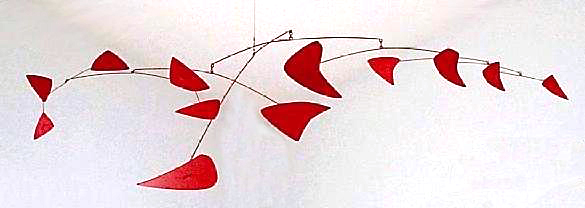
อเล็กซานเดอร์ คาลเดอร์

File:Alexander Calder 1947 - Photo by Carl Van Vechten.jpg|thumb|Alexander Calder 1947.

อเล็กซานเดอร์ คาลเดอร์ หรือ แซนดี้ คาลเดอร์ () (22 กรกฎาคม ค.ศ. 1898 - 11 พฤศจิกายน ค.ศ. 1976) เป็นประติมากรของขบวนการลัทธิเหนือจริงคนสำคัญของสหรัฐอเมริกาของคริสต์ศตวรรษที่ 20 คาลเดอร์มีชื่อเสียงจากการเป็นผู้ริเริ่มการสร้าง “mobile (sculpture)|ประติมากรรมจลดุล”มะลิฉัตร เอื้ออานันท์. “พจนานุกรมศัพท์ศิลปะ” สำนักพิมพ์แห่งจุฬาลงกรณ์มหาวิทยาลัย, พ.ศ. 2545 (mobile sculpture) นอกจากประติมากรรมจลดุลแล้วคาลเดอร์ก็ยังสร้างงานที่เป็น “ประติมากรรมศักยดุล”มะลิฉัตร เอื้ออานันท์. “พจนานุกรมศัพท์ศิลปะ” สำนักพิมพ์แห่งจุฬาลงกรณ์มหาวิทยาลัย, พ.ศ. 2545 หรือ “ประติมากรรมสถิต” (stabile), จิตรกรรม, lithography|ภาพพิมพ์หิน, toy|ของเล่น, พรมทอแขวนผนัง และ jewelry|เครื่องประดับด้วย
== วัยเด็ก ==
คาลเดอร์ผู้เกิดที่ลอว์ตันในรัฐเพนซิลเวเนียในสหรัฐอเมริกาเมื่อวันที่22 กรกฎาคม ค.ศ. 1898 มาจากครอบครัวที่เป็นศิลปิน Alexander Stirling Calder|อเล็กซานเดอร์ สเตอร์ลิง คาลเดอร์ บิดาของคาลเดอร์เป็นประติมากรผู้มีชื่อเสียงผู้สร้างงานประติมากรรมสำหรับติดตั้งในที่สาธารณะหลายชิ้นส่วนใหญ่ในฟิลาเดลเฟีย ส่วนปู่ประติมากร Alexander Milne Calder|อเล็กซานเดอร์ มิลน์ คาลเดอร์ เกิดที่สกอตแลนด์และอพยพมาฟิลาเดลเฟียในปี ค.ศ. 1868 งานที่เป็นที่รู้จักกันดีที่สุดเป็นประติมากรรมขนาดใหญ่ของWilliam Penn|วิลเลียม เพนน์บนหอตึกเทศบาลเมืองฟิลาเดลเฟีย นาเนตต์ เลเดอเรอร์ คาลเดอร์มารดาของคาลเดอร์เป็นภาพเหมือน|จิตรกรภาพเหมือนอาชีพผู้ได้รับการศึกษาจากAcadémie Julian|สถาบันฌูเลียนและSorbonne|ซอร์บอร์นในกรุงปารีสราวระหว่างปี ค.ศ. 1888 ถึงปี ค.ศ. 1893 ต่อมานาเนตต์ย้ายไปอยู่ที่ฟิลาเดลเฟียเมื่อไปพบกับAlexander Stirling Calder|อเล็กซานเดอร์ สเตอร์ลิง คาลเดอร์ขณะที่กำลังศึกษาอยู่ที่Pennsylvania Academy of the Fine Arts|สถาบันวิจิตรศิลป์แห่งฟิลาเดลเฟีย Herbert Palmer Gallery - Nanette Calder บิดามารดาของคาลเดอร์สมรสกันเมื่อวันที่ 22 กุมภาพันธ์ ค.ศ. 1895 พี่สาวคนโตมาร์กาเร็ต หรือ เพ็กกี้ คาลเดอร์เกิดในปี ค.ศ. 1896 ต่อมาเมื่อสมรสก็เปลี่ยนชื่อเป็น มาร์กาเร็ต คาลเดอร์ เฮย์ส และเป็นผู้มีบทบาทสำคัญในการก่อตั้งUC Berkeley Art Museum|พิพิธภัณฑ์ศิลปะมหาวิทยาลัยแคลิฟอร์เนียเบิร์กลีย์Hayes, Margaret Calder, Three Alexander Calders: A Family Memoir. Middlebury, VT: Paul S Eriksson, 1977.
ในปี ค.ศ. 1902 เมื่ออายุได้สี่ปีคาลเดอร์ก็เป็นแบบเปลือยให้กับประติมากรรม “The Man Cub” ที่สร้างโดยบิดาที่ในปัจจุบันตั้งแสดงอยู่ที่พิพิธภัณฑ์ศิลปะเมโทรโพลิทัน ในปีเดียวกันคาลเดอร์ก็สร้างงานหนึ่งในงานชิ้นแรกๆ เสร็จเป็นช้างที่ทำด้วยดินเหนียวCalder, Alexander and Davidson, Jean, Calder, An Autobiography with Pictures. New York: Pantheon Books, 1966, p. 13.
สามปีต่อมาเมื่อคาลเดอร์อายุได้เจ็ดปีและเมื่อพี่สาวอายุได้เก้าปี สเตอร์ลิง คาลเดอร์ก็ล้มป่วยด้วยวัณโรค บิดามารดาจึงไปรักษาตัวอยู่ที่ฟาร์มปศุสัตว์ที่ออราเคิลในแอริโซนาทิ้งลูกๆ ไว้ให้อยู่ในความดูแลของเพื่อนของครอบครัวอยู่ปีหนึ่งCalder, Alexander and Davidson, Jean, Calder, An Autobiography with Pictures. New York: Pantheon Books, 1966, p. 15. ครอบครัวกลับมาพบกันอีกครั้งในเดือนมีนาคมปี ค.ศ. 1906 และพักอยู่ที่ฟาร์มในแอริโซนาจนถึงฤดูใบไม้ร่วงปีเดียวกัน Calder Foundation
จากแอริโซนาครอบครัวคาลเดอร์ย้ายไปอยู่ที่แพซาดีนา, แคลิฟอร์เนีย|แพซาดีนาในรัฐแคลิฟอร์เนีย ห้องใต้หลังคาของบ้านกลายเป็นห้องทำงานประติมากรรมห้องแรกของคาลเดอร์ เมื่อได้รับเครื่องมือชุดแรก คาลเดอร์ใช้เศษลวดทองแดงที่พบตามถนนและลูกปัดจากตุ๊กตาของพี่สาวในการทำเครื่องประดับ เมื่อวันที่ 1 มกราคม ค.ศ. 1907 มารดาก็นำคาลเดอร์ไปชมTournament of Roses Parade|เทศกาลพาเหรดดอกไม้ประจำปีแห่งแพซาดีนา (Tournament of Roses Parade) ที่คาลเดอร์ได้ดูการแข่งรถม้าสี่ตัว เหตุการณ์ดังว่าต่อมากลายมาเป็นผลงานละครสัตว์ของคาลเดอร์Calder, Alexander and Davidson, Jean, Calder, An Autobiography with Pictures. New York: Pantheon Books, 1966, pp. 21-22.
ในปี ค.ศ. 1909 เมื่อเรียนอยู่ชั้นสี่คาลเดอร์ก็สลักรูปสุนัขและเป็ดจากแผ่นทองเหลืองเป็นของขวัญวันคริสต์มัสสำหรับบิดามารดา ประติมากรรมที่ทำเป็นสามมิติและเป็นจลนศิลป์ที่เคลื่อนไหวได้ เพราะจะเคลื่อนไหวเมื่อแตะเบาๆ งานประติมากรรมเหล่านี้มักจะได้รับการกล่าวถึงว่าเป็นตัวอย่างผลงานสมัยแรกที่แสดงถึงแนวความสามารถของคาลเดอร์Hayes, Margaret Calder, Three Alexander Calders: A Family Memoir. Middlebury, VT: Paul S Eriksson, 1977, p. 41.
ในปี ค.ศ. 1910 เมื่อการพักฟื้นของสเตอร์ลิง คาลเดอร์สิ้นสุดลง ครอบครัวก็ย้ายกลับไปฟิลาเดลเฟีย เมื่อคาลเดอร์ไปเข้าศึกษาอยู่ที่Germantown Academy|สถาบันเจอร์มันทาวน์อยู่ระยะหนึ่งและต่อมาCroton-on-Hudson|โครทัน-ออน-ฮันสันในรัฐนิวยอร์กCalder, Alexander and Davidson, Jean, Calder, An Autobiography with Pictures. New York: Pantheon Books, 1966, pp. 28-29. ในโครทันระหว่างที่ศึกษาในขั้นมัธยมคาลเดอร์ได้มีโอกาสทำความรู้จักกับจิตรกร Everett Shinn|เอเวอเรตต์ ชินน์ ที่คาลเดอร์สร้างระบบที่ใช้พลังแรงดึงดูดสำหรับรถไฟกล ที่คาลเดอร์บรรยายว่า:

หลังจากโครทันครอบครัวคาลเดอร์ก็ย้ายไปสปุยเทนเดวิลในบร็องซ์ เพื่อให้ไปอยู่ใกล้กับห้องทำงานที่ถนนสายสิบที่สเตอร์ลิง คาลเดอร์เช่าไว้ทำงาน ขณะที่พำนักอยู่ที่สปุยเทนเดวิลคาลเดอร์ก็เข้าศึกษาที่โรงเรียนมัธยมยองเคอร์
ในปี ค.ศ. 1912 สเตอร์ลิง คาลเดอร์ได้รับแต่งตั้งให้เป็นหัวหน้าผู้ทำการแทนของแผนกประติมากรรมของPanama Pacific International Exposition|การแสดงนิทรรศการนานาชาติปานามาแปซิฟิกในซานฟรานซิสโก คาลเดอร์เริ่มแสดงงานประติมากรรมในนิทรรศการที่จัดขึ้นในปี ค.ศ. 1915 ระหว่างที่ศึกษาอยู่ในระดับไฮสกูลระหว่างปี ค.ศ. 1912 ถึงปี ค.ศ. 1915 ครอบครัวคาลเดอร์ก็ย้ายไปมาระหว่างนิวยอร์กกับแคลิฟอร์เนีย ในบ้านที่อยู่ใหม่แต่ละที่บิดามารดาก็จะยกห้องใต้หลังคาไว้ให้เป็นห้องทำงานของคาลเดอร์ ในตอนปลายของสมัยเด็กคาลเดอร์พักอยู่กับเพื่อนในแคลิฟอร์เนียขณะที่บิดามารดาย้ายกลับไปนิวยอร์ก เพื่อจะได้เรียนจบได้ที่โรงเรียนมัธยมโลเวลล์ในซานฟรานซิสโก คาลเดอร์จบการศึกษาในปี ค.ศ. 1915
== สมัยแรก ==
ไฟล์:Calder-redmobile.jpg|thumb|right|300px|“จลดุลแดง” ค.ศ. 1956 ทำด้วยแผ่นโลหะร้อยด้วยเส้นโลหะทาสีMontreal Museum of Fine Arts|พิพิธภัณฑ์วิจิตรศิลป์แห่งมอนทรีออล
แม้ว่าบิดามารดาจะสนับสนุนคาลเดอร์ให้เป็นผู้มีความสร้างสรรมาตั้งแต่เด็ก แต่ก็ไม่สนับสนุนให้ลูกเป็นศิลปินเพราะเป็นอาชีพที่ลำบากในการทำมาหากิน ในปี ค.ศ. 1915 คาลเดอร์ตัดสินใจเข้าเรียนสาขาวิศวกรรมเครื่องกลหลังจากได้ศึกษาเกี่ยวกับพื้นฐานจากเพื่อนร่วมชั้นชื่อไฮด์ หลุยส์ที่โรงเรียนมัธยมโลเวลล์ สเตอร์ลิง คาลเดอร์จัดให้คาลเดอร์เข้าศึกษาที่Stevens Institute of Technology|สถาบันเทคโนโลยีสตีเฟนส์ที่โฮโบเคน, นิวเจอร์ซีย์|โฮโบเคนในนิวเจอร์ซีย์
คาลเดอร์เข้าเล่นในทีมฟุตบอลในปีแรกที่เป็นนักศึกษาและทำการฝึกกับทีมไปจนตลอดสี่ปี แต่ไม่ได้ลงเล่นแข่งขัน นอกจากฟุตบอลแล้วคาลเดอร์ก็ยังเล่นLacrosse|ลาครอสที่ดูจะมีความสำเร็จมากกว่า และเป็นสมาชิกของสมาคมภราดรภาพDelta Tau Delta|เดลทา เทา เดลทา คาลเดอร์มีความสามารถในวิชาคณิตศาสตร์
ในฤูดูร้อนของปี ค.ศ. 1916 คาลเดอร์ใช้เวลาห้าอาทิตย์ในการฝึกที่ศูนย์ฝึกทหารสำหรับพลเรือนแพลทส์เบิร์ก ในปี ค.ศ. 1917 คาลเดอร์ก็เข้าอยู่ในกองทหารเรือในสังกัดกองทหารฝึกสำหรับนักศึกษา (Student’s Army Training Corps) ที่สถาบันเทคโนโลยีสตีเฟนส์และได้รับแต่งตั้งให้เป็น “guide of the battalion” ซึ่งทำให้คาลเดอร์กล่าวว่าทำให้:

คาลเดอร์ได้รับปริญญาจากStevens Institute of Technology|สถาบันเทคโนโลยีสตีเฟนส์ในปี ค.ศ. 1919 ในช่วงเวลาสองสามปีต่อมาคาลเดอร์ก็ทำงานเกี่ยวกับการวิศวกรรมอยู่หลายหน้าที่ที่รวมทั้งเป็นวิศวกรไฮดรอลิคส์และคนเขียนแบบสำหรับบริษัทนิวยอร์กเอดิสัน แต่คาลเดอร์ก็ไม่พอใจกับหน้าที่ใดที่ทำ
ในเดือนมิถุนายน ค.ศ. 1922 คาลเดอร์ทำงานเป็นพนักงานดับเพลิงในห้องเครื่องของเรือขนส่งผู้โดยสาร “เอช. เอฟ. อเล็กซานเดอร์” ขณะที่เรือแล่นออกจากซานฟรานซิสโกไปยังนครนิวยอร์ก คาลเดอร์ได้มีโอกาสทำงานบนดาดฟ้าเรือตามริมฝั่งกัวเตมาลาและได้มีโอกาสได้เป็นทั้งพระอาทิตย์ขึ้นทางหนึ่งและพระจันทร์ตกอีกซีกหนึ่งของฟากฟ้าตรงข้ามที่คาลเดอร์บรรยายไว้ในหนังสืออัตชีวประวัติว่า:

เมื่อ “เอช. เอฟ. อเล็กซานเดอร์” จอดที่ท่าซานฟรานซิสโกคาลเดอร์ก็จะเดินทางขึ้นไปอเบอร์ดีนที่รัฐวอชิงตันไปเยึ่ยมพี่สาวกับพี่เขยเค็นเนธ เฮย์ส คาลเดอร์สมัครงานเป็นผู้คุมเวลาที่ค่ายโค่นไม้ ภูมิทัศน์ป่าเขาเป็นแรงบันดาลใจให้แก่คาลเดอร์เขียนจดหมายไปถึงบ้านไปขอสีและแปรง ไม่นานหลังจากนั้นคาลเดอร์ก็ตัดสินใจย้ายกลับไปนิวยอร์กเพื่อไปพยายามสร้างตัวเป็นศิลปิน
== อาชีพศิลปิน ==
เมื่อทำการตัดสินใจเป็นศิลปินแล้วคาลเดอร์ก็ย้ายกลับไปนิวยอร์กและไปสมัครเป็นนักศึกษาที่Art Students League of New York|สหพันธ์นักศึกษาศิลปะแห่งนิวยอร์ก ขณะที่เป็นนักศึกษาคาลเดอร์ก็ทำงานให้กับ “National Police Gazette” ที่งานชิ้นหนึ่งที่ได้รับมอบหมายให้ทำในปี ค.ศ. 1925 คือร่างภาพRingling Brothers and Barnum and Bailey Circus|คณะละครสัตว์ริงลิงบราเธอร์สและบาร์นัมและเบลีย์ คาลเดอร์มีความรู้สึกดึงดูดกับละครสัตว์ซึ่งเป็นหัวข้อที่มาปรากฏในงานหลายชิ้นที่มาสร้างต่อมา
ในปี ค.ศ. 1926 คาลเดอร์ย้ายไปปารีสไปเปิดห้องศิลป์ที่Montparnasse|มงต์ปาร์นาส ด้วยการคำแนะนำของพ่อค้าของเล่นชาวเซอร์เบียคาลเดอร์ก็สร้างของเล่นแบบที่เคลื่อนไหวได้ แม้ว่าจะไม่ได้พบกับพ่อค้าผู้นั้นอีกแต่คาลเดอร์ก็ส่งงานของเล่นไปแสดงที่ Salon des Humoristes ตามคำยุยงของเพื่อนประติมากรJose de Creeft|โฮเซ เดอ ครีฟท์ ต่อมาในฤดูใบไม้ผลิปีเดียวกันคาลเดอร์ก็เริ่มสร้าง “Cirque Calder” ซึ่งเป็นงานละครสัตว์ย่อส่วนที่ทำจากลวด, เส้นด้าย, ยาง, ผ้า และ สิ่งของที่หาได้ คาลเดอร์ออกแบบให้ใส่กระเป๋าเดินทางได้ (ในที่สุดก็มีด้วยกันห้าใบ) ละครสัตว์ของคาลเดอร์จึงเป็นงานเคลื่อนที่ และทำให้คาลเดอร์สามารถใช้ในการแสดงได้ทั้งในสหรัฐอเมริกาและยุโรป คาลเดอร์ให้การแสดงสดที่ไม่ได้เตรียมตัวมาก่อน (Improvisation) ที่ใช้บรรยากาศของการแสดงละครสัตว์จริงอย่างเต็มที่ ในที่สุดงาน “Cirque Calder” (มักจะแสดงที่Whitney Museum of American Art|พิพิธภัณฑ์ศิลปะอเมริกันวิทนีย์) ก็กลายเป็นงานที่เป็นที่นิยมกันในหมู่ชาวปารีสกลุ่มอาวองการ์ด จนคาลเดอร์สามารถหารายได้จากการขายตั๋วเพื่อช่วยจ่ายค่าเช่าบ้านได้
ไฟล์:Oeuvre de Calder.jpg|thumb|left|200px|“ชาย” ซึ่งเป็น “ประติมากรรมสถิต” โดยคาลเดอร์, มอนทรีออล
ในปี ค.ศ. 1927 คาลเดอร์ย้ายกลับไปยังสหรัฐอเมริกา ไปออกแบบของเล่นที่ทำด้วยไม้แบบผลักหรือดึงที่เคลื่อนไหวได้สำหรับเด็กที่ได้รับการผลิตระดับอุตสาหกรรมโดยบริษัทผลิตภัณฑ์กูลด์ที่วิสคอนซิน
ในปี ค.ศ. 1928 คาลเดอร์ก็จัดงานแสดงศิลปะของตนเองที่หอแสดงภาพในนครนิวยอร์ก และในปี ค.ศ. 1934 คาลเดอร์ก็มีงานแสดงโดยลำพังตนเองในพิพิธภัณฑ์เป็นครั้งแรกในสหรัฐอเมริกาที่The Renaissance Society|สมาคมเรอเนสซองซ์ของมหาวิทยาลัยชิคาโก
ในปี ค.ศ. 1929 คาลเดอร์ก็มีงานแสดงประติมากรรมลวดโดยลำพังของตนเองในปารีสที่ห้องแสดงภาพบิลลิเอต์ จิตรกร Jules Pascin|ฌูลส์ ปาส์แซง เพื่อนของคาลเดอร์จากคาเฟส์ Montparnasse|มงต์ปาร์นาส เป็นผู้เขียนบทนำให้
ในเดือนมิถุนายนปี ค.ศ. 1929 ขณะที่เดินทางจากปารีสไปยังนิวยอร์ก คาลเดอร์ก็พบลุยซา เจมส์เหลนของนักประพันธ์อเมริกัน Henry James|เฮนรี เจมส์ และนักปรัชญา William James|วิลเลียม เจมส์ ทั้งสองสมรสกันในปี ค.ศ. 1931
ขณะที่พำนักอยู่ในปารีสคาลเดอร์ก็พบและเป็นเพื่อนกับจิตรกรอาวองการ์ดหลายคนที่รวมทั้งโคอัน มีโร, Jean Arp|ฌอง อาร์พ และ Marcel Duchamp|มาร์เซล ดูชองป์ เมื่อไปเยี่ยมห้องศิลป์ของPiet Mondrian|ปิเอต์ มงดริอองในปี ค.ศ. 1930 มงดริอองก็สร้างความ “ประหลาดใจ” ในคาลเดอร์หันมารับศิลปะนามธรรม
“Cirque Calder” เป็นงานที่ทำให้เห็นถึงความสนใจของคาลเดอร์ในทั้งประติมากรรมลวด และ จลนศิลป์มะลิฉัตร เอื้ออานันท์. “พจนานุกรมศัพท์ศิลปะ” สำนักพิมพ์แห่งจุฬาลงกรณ์มหาวิทยาลัย, พ.ศ. 2545 และยังคงใช้ความรู้ทางวิศวกรรมในการสร้างดุลยภาพของประติมากรรมและใช้ในการพัฒนาประติมากรรมที่ที่ดูชองป์เรียกว่า “mobile (sculpture)|ประติมากรรมจลดุล” หรือ “Mobile” ซึ่งเป็นคำพ้องในภาษาฝรั่งเศสว่า “Mobile” และ “Motive” คาลเดอร์ออกแบบตัวละครในละครสัตว์ที่ห้อยลงมาด้วยเส้นด้าย แต่การผสมระหว่างสิ่งที่คาลเดอร์ทดลองเพื่อที่จะพัฒนาขึ้นมาเป็นประติมากรรมนามธรรมแท้ๆ เกิดขึ้นหลังจากเมื่อคาลเดอร์ไปเยี่ยม Piet Mondrian|ปิเอต์ มงดริออง เมื่อคาลเดอร์เริ่มสร้างงาน “จลนศิลป์” ขึ้นเป็นชิ้นแรกโดยใช้เครื่องไขและระบบการดึงด้วยรอก
เมื่อมาถึงปลายปี ค.ศ. 1931 คาลเดอร์ก็หันไปทำงานประติมากรรมที่อ่อนช้อยขึ้นที่มาจากการเคลื่อนไหวของอากาศภายในห้อง จากงานนี้ก็เป็นกำเนิดของ “mobile (sculpture)|ประติมากรรมจลดุล” ของคาลเดอร์ที่แท้จริง ในขณะเดียวกันคาลเดอร์ทำการทดลองการสร้าง “ประติมากรรมสถิตเชิงนามธรรม” ที่รับน้ำหนักตัวเองได้ที่Hans Arp|ฮันส์ อาร์พเรียกว่า “ประติมากรรมศักยดุล” (stabile) เพื่อแยกจาก “mobile (sculpture)|ประติมากรรมจลดุล”
คาลเดอร์และลุยซาย้ายกลับสหรัฐอเมริกาในปี ค.ศ. 1933 เพื่อมาตั้งหลักแหล่งมีครอบครัวในฟาร์มเฮาส์ที่ซื้อไว้ที่ร็อกซเบอร์รี, คอนเนตทิคัต (บุตรีคนแรกแซนดราเกิดในปี ค.ศ. 1935 และลูกสามคนที่สองแมรีในปี ค.ศ. 1939) คาลเดอร์ยังคงทำการแสดง “Cirque Calder” และเริ่มทำงานร่วมกับMartha Graham|มาร์ธา แกรมในการออกแบบฉากบัลเลต์และสร้างเวทีเคลื่อนที่สำหรับการแสดง “Socrate” โดยEric Satie|เอริค ซาตีในปี ค.ศ. 1936.
งานประติมากรรมสำหรับสาธารณชนชิ้นแรกที่ได้จ้างให้ทำเป็งานประติมากรรมจลดุลคู่ที่ออกแบบสำหรับโรงละครที่เปิดในปี ค.ศ. 1937 ที่Berkshire Museum|พิพิธภัณฑ์เบิร์คเชอร์ที่Pittsfield, Massachusetts|พิทท์สฟิลด์, แมสซาชูเซตส์
ระหว่างสงครามโลกครั้งที่สอง คาลเดอร์พยายามอาสาสมัครเป็นทหารเรือแต่ถูกปฏิเสธ คาลเดอร์จึงทำงานประติมากรรมต่อ แต่ความที่โลหะเป็นสิ่งที่ขาดแคลนระหว่างสงครามคาลเดอร์จึงหันไปสร้างงานที่ทำwood carving|งานแกะไม้แทนที่
งานแสดงศิลปะย้อนหลังครั้งแรกของคาลเดอร์จัดขึ้นในปี ค.ศ. 1938 ที่ห้องแสดงภาพจอร์จ วอลเตอร์ วินเซนต์ สมิธที่Springfield, Massachusetts|สปริงฟิลด์, แมสซาชูเซตส์ ในปี ค.ศ. 1943 พิพิธภัณฑ์ศิลปะสมัยใหม่เป็นเจ้าภาพจัดงานแสดงศิลปะย้อนหลังครั้งแรกของคาลเดอร์โดยการจัดการโดยJames Johnson Sweeney|เจมส์ จอห์นสัน สวีนีย์ และ Marcel Duchamp|มาร์เซล ดูชองป์
คาลเดอร์เป็นหนึ่งในบรรดาประติมากร 250 คนที่แสดงงานใน3rd Sculpture International|นิทรรศการประติมากรรมสากลครั้งที่ 3 ที่จัดขึ้นที่Philadelphia Museum of Art|พิพิธภัณฑ์ศิลปะแห่งฟิลาเดลเฟียในฤดูร้อนของปี ค.ศ. 1949 งาน “ประติมากรรมจลดุลสากล” (International Mobile) กลายเป็นงานชิ้นเอกของงานและมาแขวนอีกในปี ค.ศ. 2007 ที่ที่แขวนไว้แต่เดิมในปี ค.ศ. 1949.
ในคริสต์ทศวรรษ 1950 คาลเดอร์หันไปมุ่งมั่นกับการสร้างงานประติมากรรมขนาดยักษ์ ตัวอย่างก็ได้แก่ “.125” ที่สร้างขึ้นสำหรับท่าอากาศยานนานาชาติจอห์น เอฟ. เคนเนดีในปี ค.ศ. 1957, “La Spirale” สำหรับองค์การการศึกษา วิทยาศาสตร์ และวัฒนธรรมแห่งสหประชาชาติในกรุงปารีสในปี ค.ศ. 1958 และ “L'Homme” (“ชาย”) สำหรับ Expo '67 ในมอนทรีออล ประติมากรรมขนาดใหญ่ที่สุดที่คาลเดอร์สร้างสูง 20.5 เมตรชื่อ “El Sol Rojo” สำหรับกีฬาโอลิมปิกในเม็กซิโกซิตี
ไฟล์:De tre vingarna, Alexander Calder.JPG|thumb|right|260px|“The three wings” ค.ศ. 1967, สวีเดน
ในปี ค.ศ. 1962 คาลเดอร์ก็ย้ายมาทำงานที่ห้องศิลป์ใหม่ที่คาร์รัวออกแบบงานเชิงอนาคตที่มองลงไปยังหุบเขาของเชฟรีเยร์ในแองดร์-เอต์-ลัวร์ในฝรั่งเศส ระหว่างที่ทำคาลเดอร์ก็ไม่ลังเลที่แจกงานจลดุลให้เพื่อน และถึงกับอุทิศ “ประติมากรรมศักยดุล” ให้แก่เมืองที่ตั้งอยู่หน้าวัดซึ่งเป็นประติมากรรมที่เป็นอิสระจากแรงดึงดูด
คาลเดอร์สร้างประติมากรรมศักยดุลและประติมากรรมจลดุลส่วนใหญ่ในโรงงานบีมองต์ตูร์ในฝรั่งเศส รวมทั้ง “L'Homme” ที่ทำด้วยเหล็กกล้าไร้สนิมสูง 24 เมตรที่บริษัทนิคเคิลอินเตอร์แนชันนัล (Inco) ของแคนาดาจ้างให้ทำสำหรับงานนิทรรศการสากลแห่งมอนทรีออลในปี ค.ศ. 1967 งานขั้นสุดท้ายสร้างจากหุ่น จำลองที่สร้างโดยคาลเดอร์โดยแผนกค้นคว้าทดลองที่ออกแบบให้ได้ตามสัดส่วน โดยมีคาลเดอร์เป็นผู้ควบคุมดูแลกระบวนการหล่อทั้งหมด และถ้าจำเป็นคาลเดอร์ก็จะแก้งานไปด้วย ประติมากรรมศักยดุลทั้งหมดสร้างด้วยเหล็กกล้าคาร์บอนและทาสีส่วนใหญ่เป็นสีดำนอกจากตรงที่เป็นตัวแบบที่เป็นเหล็กกล้าไร้สนิมบริสุทธิ์ จลดุลทำด้วยอะลูมิเนียมและทำด้วยดิวราลูมิน
ในปี ค.ศ. 1966 คาลเดอร์ตีพิมพ์งาน “อัตชีวประวัติด้วยภาพ” (Autobiography with Pictures) โดยความช่วยเหลือของลูกเขย จีน เดวิดสัน
ในเดือนมิถุนายน ค.ศ. 1969 คาลเดอร์เข้าร่วมในพิธีการอุทิศงานประติมากรรมศักยดุล “La Grande Vitesse” ที่ตั้งอยู่ที่Grand Rapids, Michigan|แกรนด์ แรปิดส์, มิชิแกน ประติมากรรมชิ้นนี้ได้ชื่อว่าเป็นประติมากรรมสำหรับสาธารณชนชิ้นแรกในสหรัฐอเมริกาที่สร้างโดยเงินทุนของรัฐบาลกลาง จากNational Endowment for the Arts|องค์การกองทุนเพื่อศิลปะแห่งชาติ (National Endowment for the Arts) ซึ่งเป็นองค์การของรัฐบาลกลางที่ก่อตั้งขึ้นใหม่ภายใต้โครงการ “ศิลปะเพื่อสถานที่สาธารณะ”
คาลเดอร์สร้างงานประติมากรรมชื่อ “WTC Stabile” หรือที่เรียกว่า “ใบพัดบิด” (“Bent Propeller”) ในปี ค.ศ. 1971 เพื่อติดตั้งหน้าทางเข้าของหอเหนือของเวิลด์เทรดเซ็นเตอร์ เมื่อBattery Park City|แบตเตอรีพาร์คซิตี้เปิดขึ้นประติมากรรมชิ้นนี้ก็ถูกย้ายไปติดตั้งระหว่างถนนเวซีย์และเชิร์ช ประติมากรรมถูกทำลายพร้อมกับเหตุการณ์วินาศกรรม 11 กันยายน ค.ศ. 2001 Lives and Treasures Taken, The Library of Congress Retrieved 27 July, 2007.
ในปี ค.ศ. 1973 คาลเดอร์ได้รับจ้างให้เขียนดักลาส ดีซี-8|ดีซี-8-62ทั้งลำเป็น “ผ้าใบบินได้” สำหรับBraniff International Airways|สายการบินแบรนนิฟอินเตอร์แนชันนัล ในปี ค.ศ. 1975 คาลเดอร์ก็เขียนลำที่สองเสร็จครั้งนี้เป็นเครื่องโบอิง 727|โบอิง 727-227สำหรับโอกาสU.S. Bicentennial|วาระครบรอบสองร้อยปีของสหรัฐอเมริกา (United States Bicentennial)
ในปี ค.ศ. 1975 คาลเดอร์ได้รับงานจ้างจากบีเอ็มดับเบิลยูให้เขียนBMW 3.0 CSLที่กลายมาเป็นยานยนตร์คันแรกในโครงการ “รถศิลปะบีเอ็มดับเบิลยู” (BMW Art Car)
คาลเดอร์เสียชีวิตเมื่อวันที่ 11 พฤศจิกายน ค.ศ. 1976 ไม่นานหลังจากการเปิดแสดงนิทรรศการผลงานย้อนหลังที่Whitney Museum of American Art|พิพิธภัณฑ์ศิลปะอเมริกันวิทนีย์ ขณะที่ยังทำโครงการทาสีเรือบินลำที่สามชื่อ “Tribute to Mexico”
== อนุสรณ์ ==
สองเดือนหลังจากการเสียชีวิต คาลเดอร์ก็ได้รับเครื่องรัฐอิสริยาภรณ์เหรียญแห่งอิสรภาพของประธานาธิบดีซึ่งเป็นงรัฐอิสริยาภรณ์ชั้นสูงสุดสำหรับพลเรือนที่มอบโดยประธานาธิบดีสหรัฐอเมริกาผู้ในขณะนั้นคือเจอรัลด์ ฟอร์ด แต่ผู้แทนของครอบครัวคาลเดอร์ประท้วงพิธีการรับเมื่อวันที่ 10 มกราคม ค.ศ. 1977 เพื่อ “ประกาศความจำนงในการสนับสนุนการยกโทษให้แก่ผู้หนีทหารในสงครามเวียดนาม” Presidential Medal of Freedom website: Frequently Asked Questions page
ในปี ค.ศ. 1987 ครอบครัวคาลเดอร์ก็ได้ก่อตั้งมูลนิธิคาลเดอร์ขึ้น ที่ไม่แต่เพียงเป็นองค์การตัวแทนอย่างเป็นทางการของคาลเดอร์ แต่ยังเป็นองค์การในการ “บริหารโครงการ, ร่วมมือจัดงานแสดง และตีพิมพ์งานของคาลเดอร์ และให้คำแนะนำในเรื่องต่างๆ เช่นประวัติ, การรวบรวมงาน และ การบูรณปฏิสังขรณ์งานของคาลเดอร์” ด้วย ผู้แทนเกี่ยวกับลิขสิทธิ์ของคาลเดอร์ในสหรัฐอเมริกาสำหรับมูลนิธิคาลเดอร์คือArtists Rights Society|สมาคมสิทธิของศิลปิน (Artists Rights Society)
ในปี ค.ศ. 2003 เป็นเวลาเกือบ 30 หลังจากการเสียชีวิตของคาลเดอร์ งานไม่มีชื่อของคาลเดอร์ขายได้ในราคา 5.2 ล้านเหรียญสหรัฐโดยคริสตีส์ Auction Results: Alexander Calder's Untitled
== ระเบียงภาพ ==
ไฟล์:Hannover Calder Modern art.jpg|"Le Halebardier"ค.ศ. 1971พิพิธภัณฑ์สเปรงเกิลฮานโนเฟอร์, เยอรมนี
ไฟล์:Calder Rotterdam 002.jpg|"Le Tamanoir"ค.ศ. 1963ร็อตเตอร์ดัมเนเธอร์แลนด์
ไฟล์:Alexander Calder Crinkly avec disc Rouge 1973-1.jpg|"Crinkly avec disc rouge"ค.ศ. 1973Schlossplatzชตุทท์การ์ท, เยอรมนี
ไฟล์:Têtes et Queue, Stahl, 1965 (Alexander Calder).jpg|"Têtes et Queue"ค.ศ. 1965เบอร์ลิน, เยอรมนี
ไฟล์:Flamingo Calder.jpg|"ฟลามิงโก (คาลเดอร์)|ฟลามิงโก"ค.ศ. 1974),เหล็กกล้าทาสีแดงFederal Plaza
ชิคาโก, อิลลินอยส์
ไฟล์:Feuille D'arbro.jpg|"Feuille d'arbre"ค.ศ. 1974Tel Aviv|เทลาวีฟ, อิสราเอล
ไฟล์:Aula Magna-Calder-UCV.JPG|Aula Magna"Las Nubes"Universidad Central de Venezuela|มหาวิทยาลัยกลางแห่งเวเนซูเอลา
ไฟล์:PikiWiki Israel 1042 STABILE מחווה לירושלים.JPG|"Untitled"Holland Squareบน Mt. Herzlเยรุซาเล็มตะวันตก
== งานบางชิ้น ==
* "Dog" (1909), folded brass sheet; this was made as a present for Calder's parents
* "The Flying Trapeze" (1925), oil on canvas, 36 x 42 in.
* "Elephant" (c. 1928), wire and wood, 11 1/2 x 5 3/4 x 29.2 in.
* "Two Acrobats" (ca. 1928), Brass wire, painted wood base, Honolulu Academy of Arts
* "Aztec Josephine Baker" (c. 1929), wire, 53" x 10" x 9". A representation of Josephine Baker, the exuberant lead dancer from "La Révue Nègre" at the Folies Bergère.
* "Untitled" (1931), wire, wood and motor; one of the first kinetic mobiles.
* "Feathers" (1931), wire, wood and paint; first true mobile, although designed to stand on a desktop
* "Cone d'ebene" (1933), ebony, metal bar and wire; early suspended mobile (first was made in 1932).
* "Form Against Yellow" (1936), sheet metal, wire, plywood, string and paint; wall- supported mobile.
* "Object with Yellow Background" (1936), Painted wood, metal, string, Honolulu Academy of Arts
* "Mercury Fountain" (1937), sheet metal and mercury
* "Devil Fish" (1937), sheet metal, bolts and paint; first piece made from a model.
* "1939 New York World's Fair" (maquette) (1938), sheet metal, wire, wood, string and paint
* "Necklace" (c. 1938), brass wire, glass and mirror
* "Sphere Pierced by Cylinders" (1939), wire and paint; the first of many floor standing, life size "stabiles" (predating Anthony Caro's "plinthless" sculptures by two decades)
* "Lobster Trap and Fish Tail" (1939), sheet metal, wire and paint (suspended mobile); design for the stairwell of the Museum of Modern Art, New York
* "Black Beast" (1940), sheet metal, bolts and paint; freestanding plinthless stabile)
* "S-Shaped Vine" (1946), sheet metal, wire and paint (suspended mobile)
* "Sword Plant" (1947) sheet metal, wire and paint (Standing Mobile)
* "Snow Flurry" (1948), sheet metal, wire and paint (suspended mobile)
* ".125" (1957), steel plate, rods and paint
* "La Spirale" (1958), steel plate, rod and paint, 360" high; public monumental mobile for Maison de l'U.N.E.S.C.O., Paris
* "Teodelapio" (1962), steel plate and paint, monumental stabile, Spoleto, Italy
* "Man" (1967) stainless steel plate, bolts and paint, 65' x 83' x 53', monumental stabile, Montreal Canada
* "La Grande Vitesse" (1969), steel plate, bolts and paint, 43' x 55' x 25', Grand Rapids, Michigan
* "Eagle" (1971), steel plate, bolts and paint, 38'9" x 32'8" x 32'8", Olympic Sculpture Park, Seattle, Washington
* "White and Red Boomerang" (1971), Painted metal, wire, Honolulu Academy of Arts
* "Stegosaurus" (1973), steel plate, bolts and paint, 50' tall, Wadsworth Atheneum, Hartford, Connecticut
* "Cheval Rouge (Red Horse)"ไฟล์:National_Gallery_of_Art_DC_2007i.jpg (1974), red painted sheet metal, at the National Gallery of Art|National Gallery, Washington, D.C.
* "Flamingo (sculpture)|Flamingo" (1974), red painted steel, at the Federal Plaza, Chicago, Illinois
* "The Red Feather" (1975), black and red painted steel, 11' x 6'3" x 11'2", The Kentucky Center
* "Untitled" (1976), aluminum honeycomb, tubing and paint, 358 1/2 x 912", National Gallery of Art Washington, D.C.
* "Mountains and Clouds" (1976), painted aluminum and steel, 612 inches x 900 inches, Hart Senate Office Building
== อ้างอิง ==
== บรรณานุกรม ==
* Calder, Alexander. "An Autobiography With Pictures". Pantheon Books, 1966, ISBN 978-0-394-42142-1
* Guerrero, Pedro E. "Calder at Home. The Joyous Environment of Alexander Calder". Stewart, Tabori & Chang, New York, 1998, ISBN 1-55670-655-3
* Prather, Marla. "Alexander Calder 1898 - 1976". National Gallery of Art, Washington D.C., 1998, ISBN 0-89468-228-8, ISBN 0-300-07518-9
* Rosenthal, Mark, and Alexander S. C. Rower. The Surreal Calder. The Menil Collection, Houston, 2005, ISBN 0-939594-60-9
* Rower, Alexander S. C. Calder Sculpture. Universe Publishing, 1998, ISBN 0-7893-0134-2
== ดูเพิ่ม ==
* ประติมากรรม
* ลัทธิเหนือจริง
* mobile (sculpture)|ประติมากรรมจลดุล
== แหล่งข้อมูลอื่น ==
* Official Calder web site
* National Gallery of Art - Alexander Calder mobile
* Guggenheim collection Alexander Calder bio.
*
* Alexander Calder toys at the Berkshire Museum in Pittsfield, MA
* Alexander Calder papers online at the Smithsonian Archives of American Art
* Alexander Calder: Critical Analysis
* Alexander Calder
หมวดหมู่:ประติมากรชาวอเมริกัน
หมวดหมู่:ประติมากรในคริสต์ศตวรรษที่ 20
หมวดหมู่:ลัทธิเหนือจริง
หมวดหมู่:ศิลปินภาพพิมพ์หิน
หมวดหมู่:ศิลปินศิลปะจัดวาง
หมวดหมู่:บุคคลจากรัฐเพนซิลเวเนีย